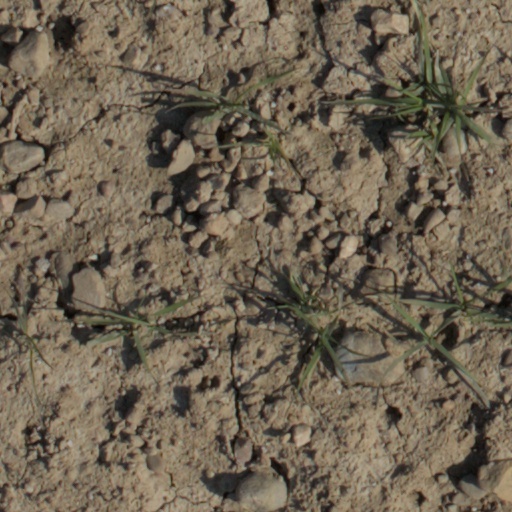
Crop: wheat